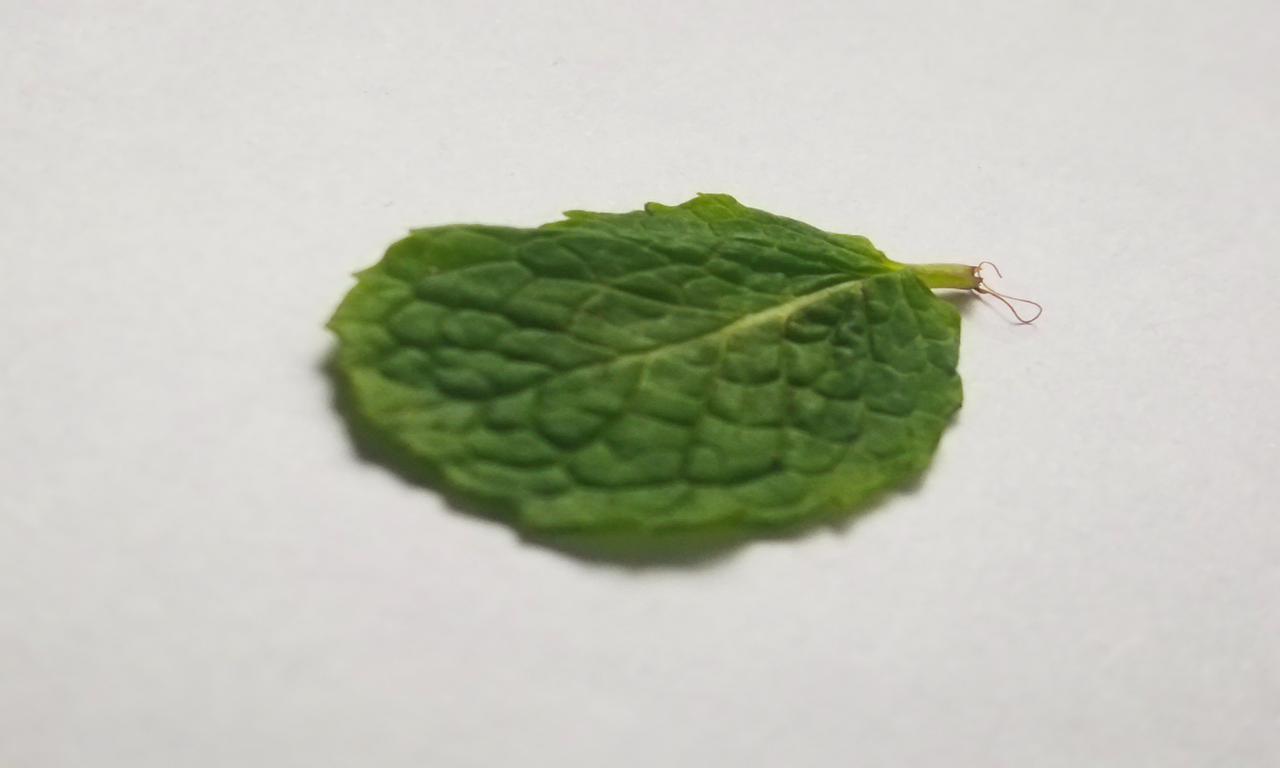
Label: Fresh